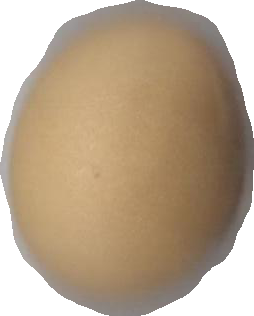
Variety: Dega